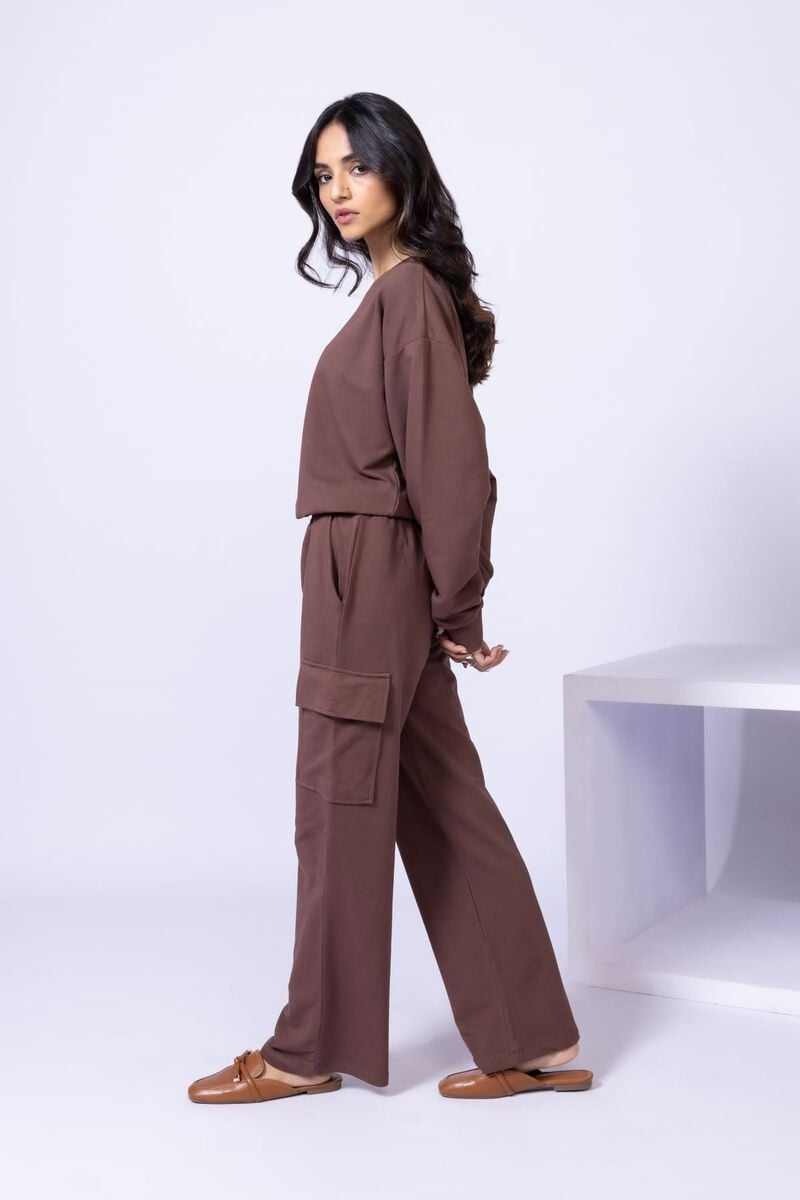
brown cargo pants